John Farnham: Finding the Voice

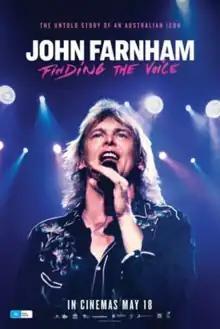
Theatrical film poster

John Farnham: Finding the Voice is a 2023 Australian documentary film following recording artist John Farnham's career in an authorised biopic. The film's trailer was released on 11 April 2023 whilst the film was released in Australian cinemas on 18 May 2023. It was broadcast on the Seven Network on 24 July 2023.